Weizhou Island

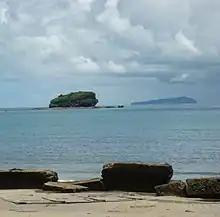
The Pig Rock and Xieyang Island from Weizhou Island

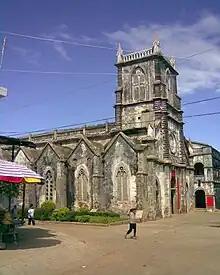
Church in Shengtang Village

Weizhou Island is a Chinese island in Beibu Gulf in the Gulf of Tonkin. The largest island of Guangxi Zhuang Autonomous Region, Weizhou is west of Leizhou Peninsula, south of Beihai, and east of Vietnam. Administratively, it is part of Weizhou Town, Haicheng District of Beihai City. The name derives from Chinese 潿 "wéi" ("still water") and 洲 "zhōu" ("river islet").